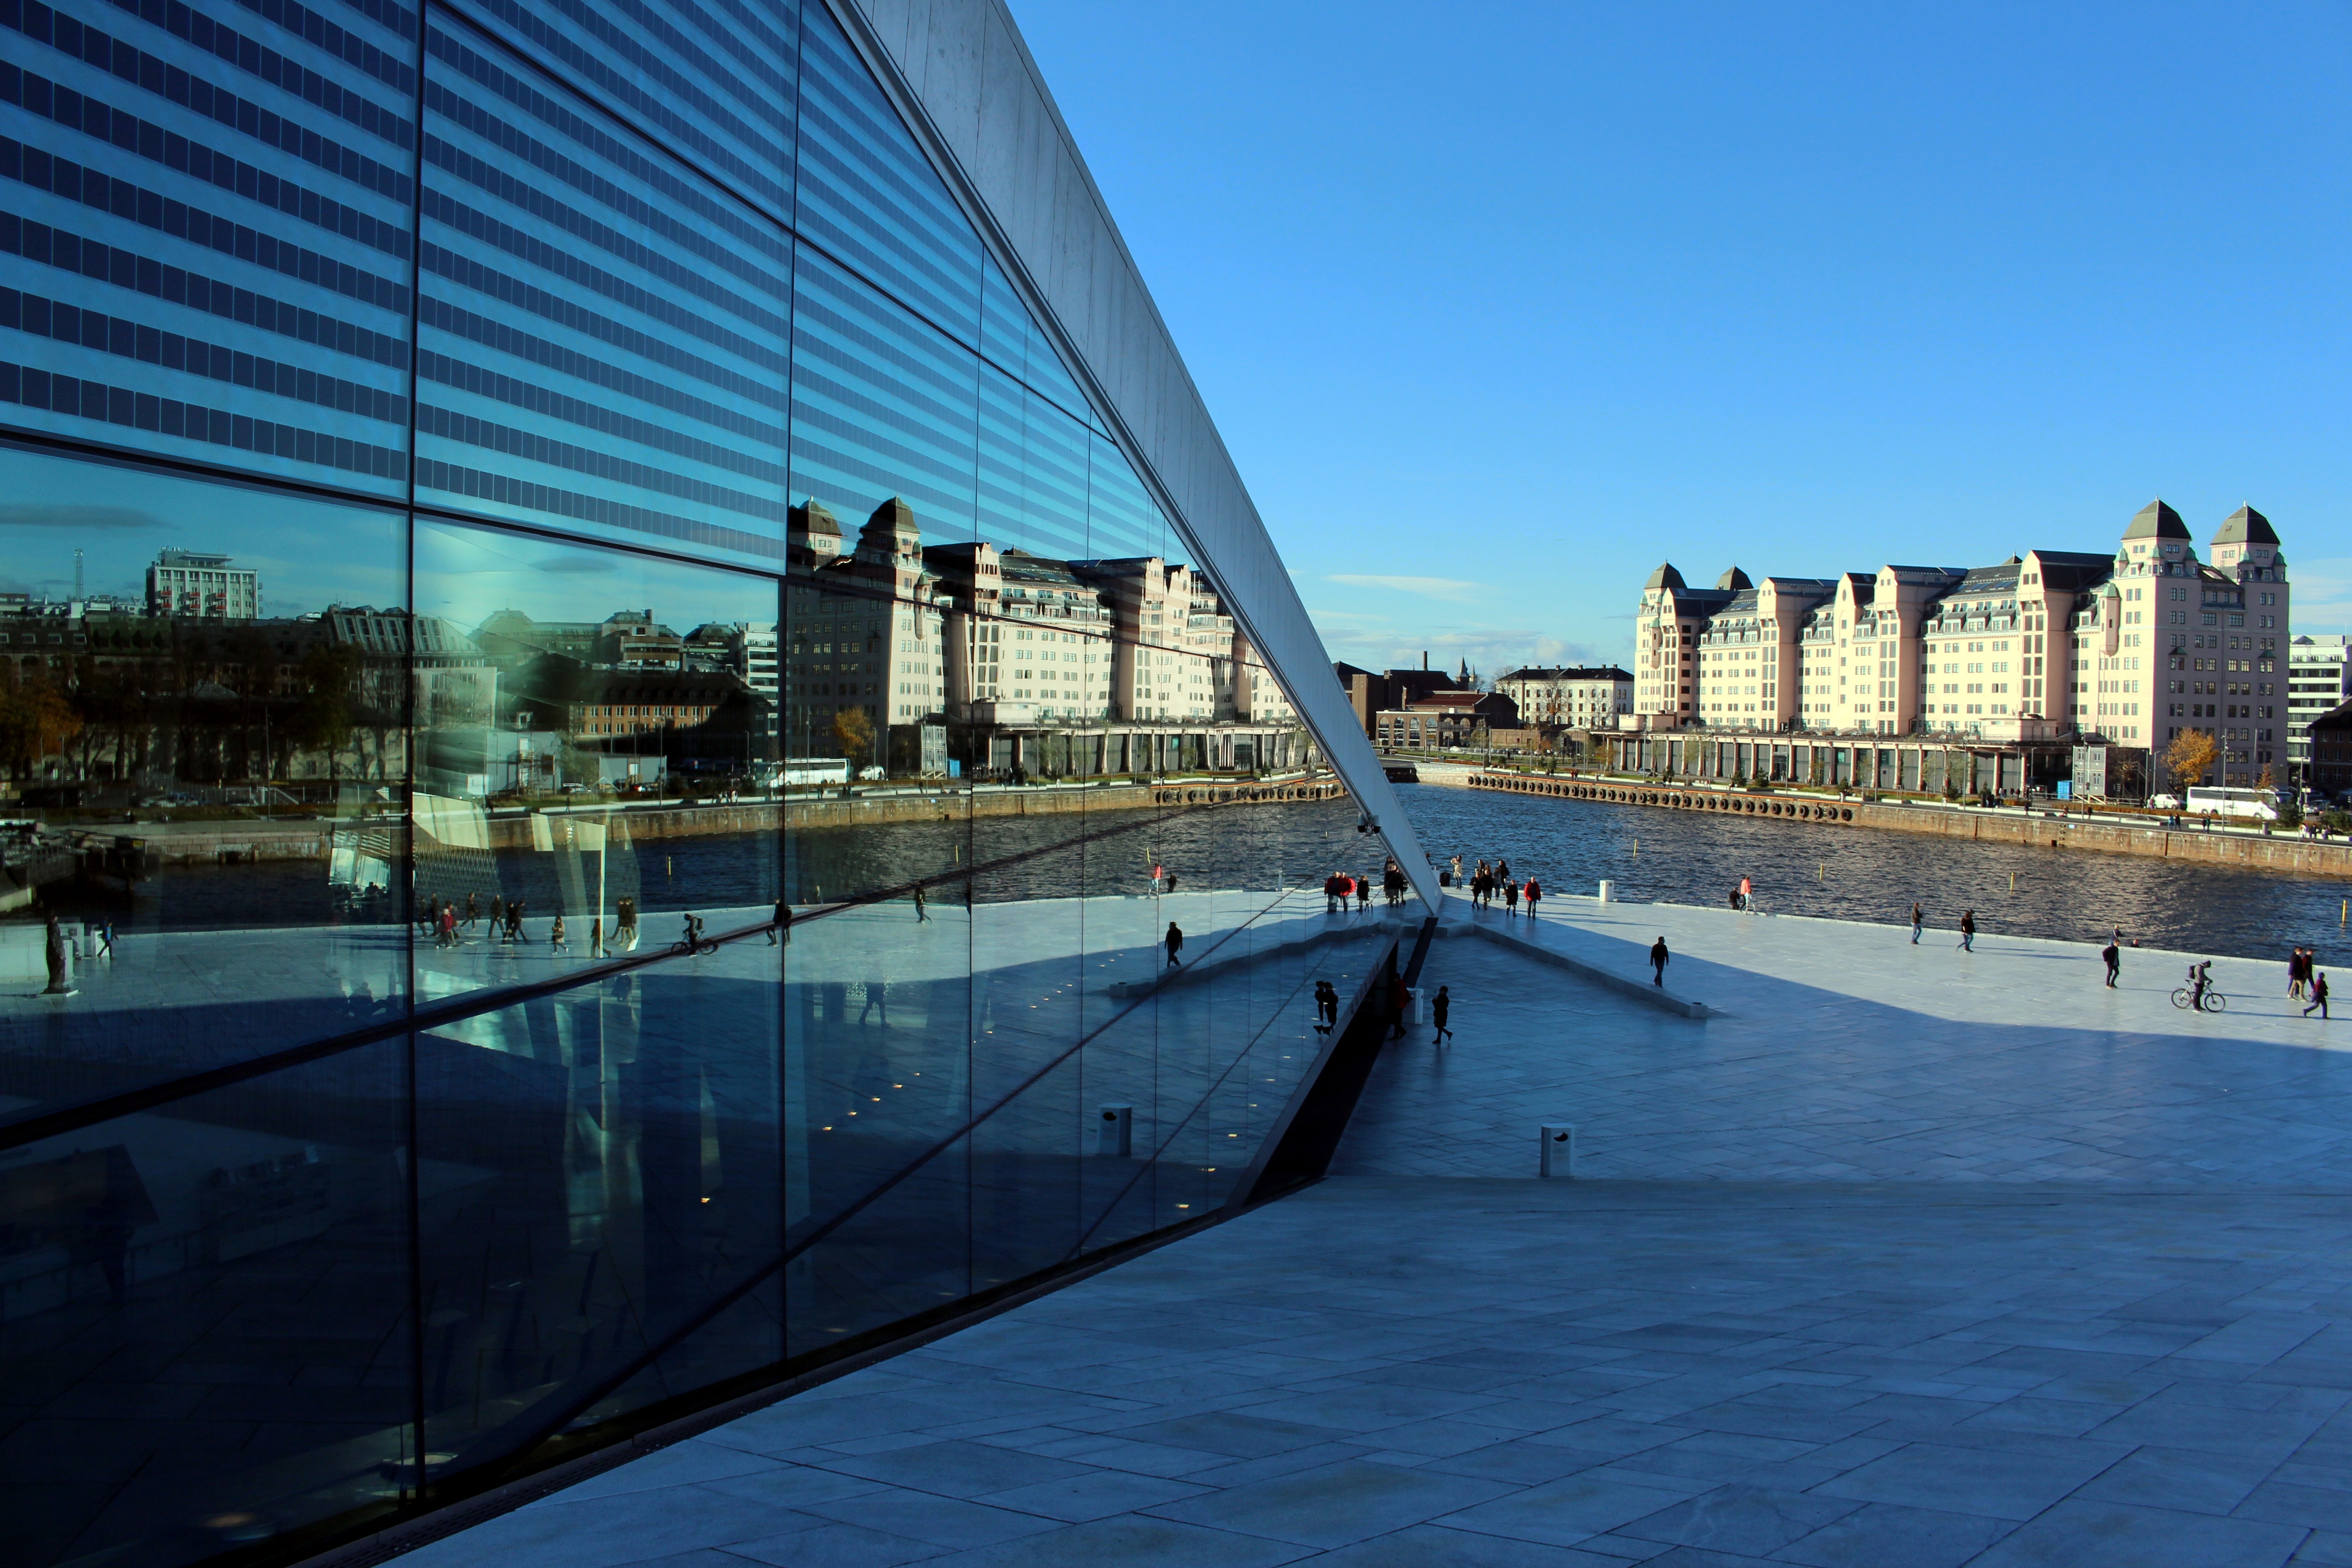
architecture, building, wall, cityscape, reflection, swimming pool, opera, opera house, landmark, facade, blue, modern, places of interest, norway, mirroring, oslo, visitoslo, alexandra gutthenbach lindau